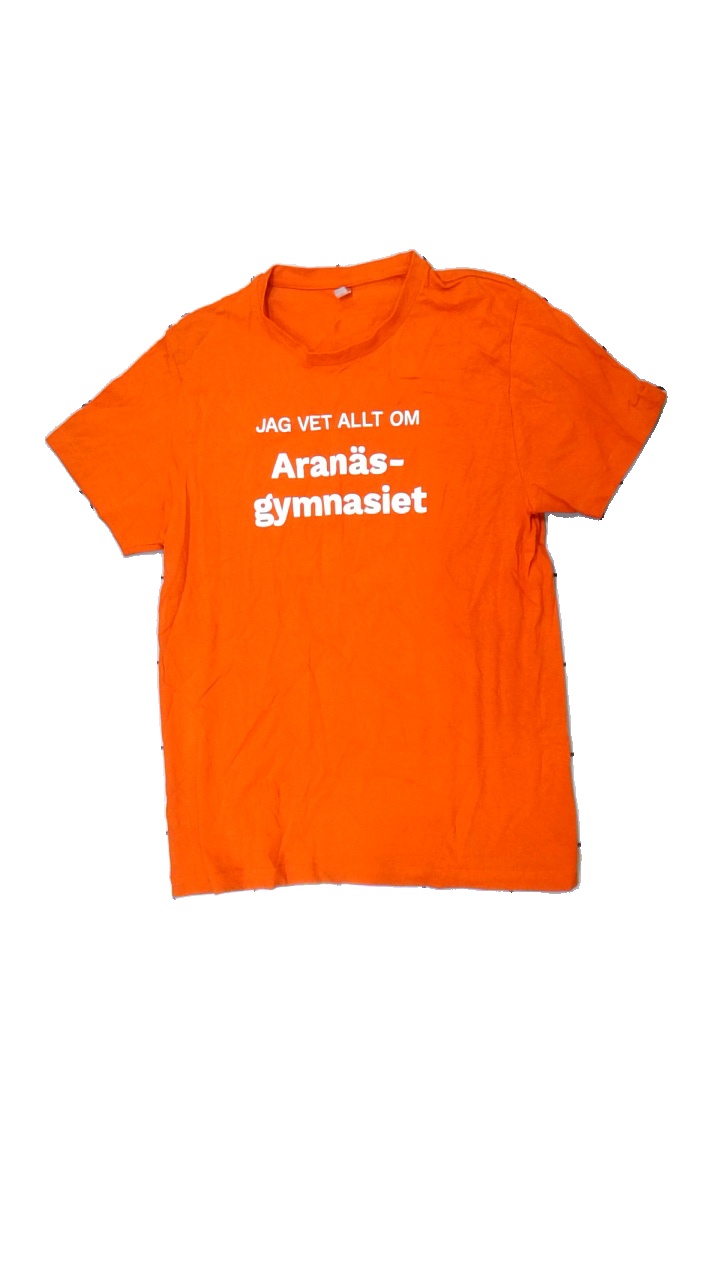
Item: T-shirt (Unisex)
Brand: Clique
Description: orange t-shirt med reklam text
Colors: Orange, White
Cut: Regular
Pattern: Other
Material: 100% cotton
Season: All
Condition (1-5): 3
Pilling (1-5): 5
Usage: Export
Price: <50